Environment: real
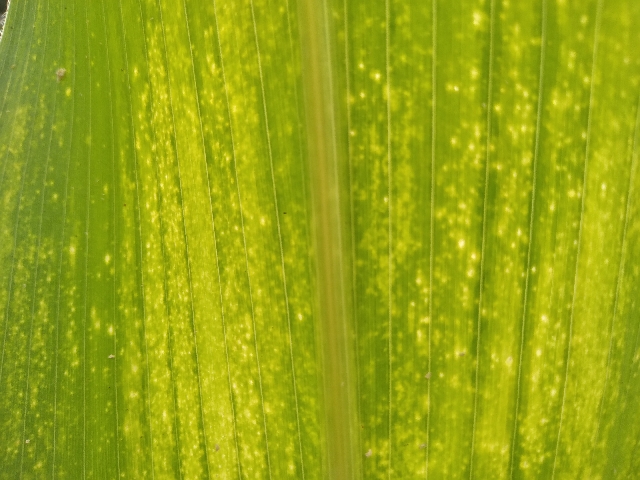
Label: lethal_necrosis